George Buta

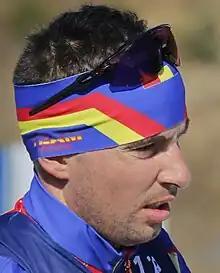

George Buta (born 4 May 1993) is a Romanian biathlete. He competed in the 2018 Winter Olympics. He won the gold medal in super-sprint at the Summer Biathlon World Championships 2021.